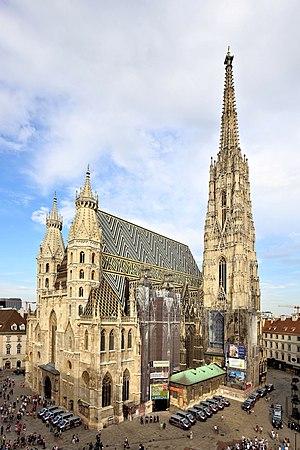
Une cathédrale est, à l'origine, une église où se trouve le siège de l'évêque ayant la charge d'un diocèse. La cathédrale est en usage dans l'Église catholique, l'Église orthodoxe, l'Église anglicane.